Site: brandenburg
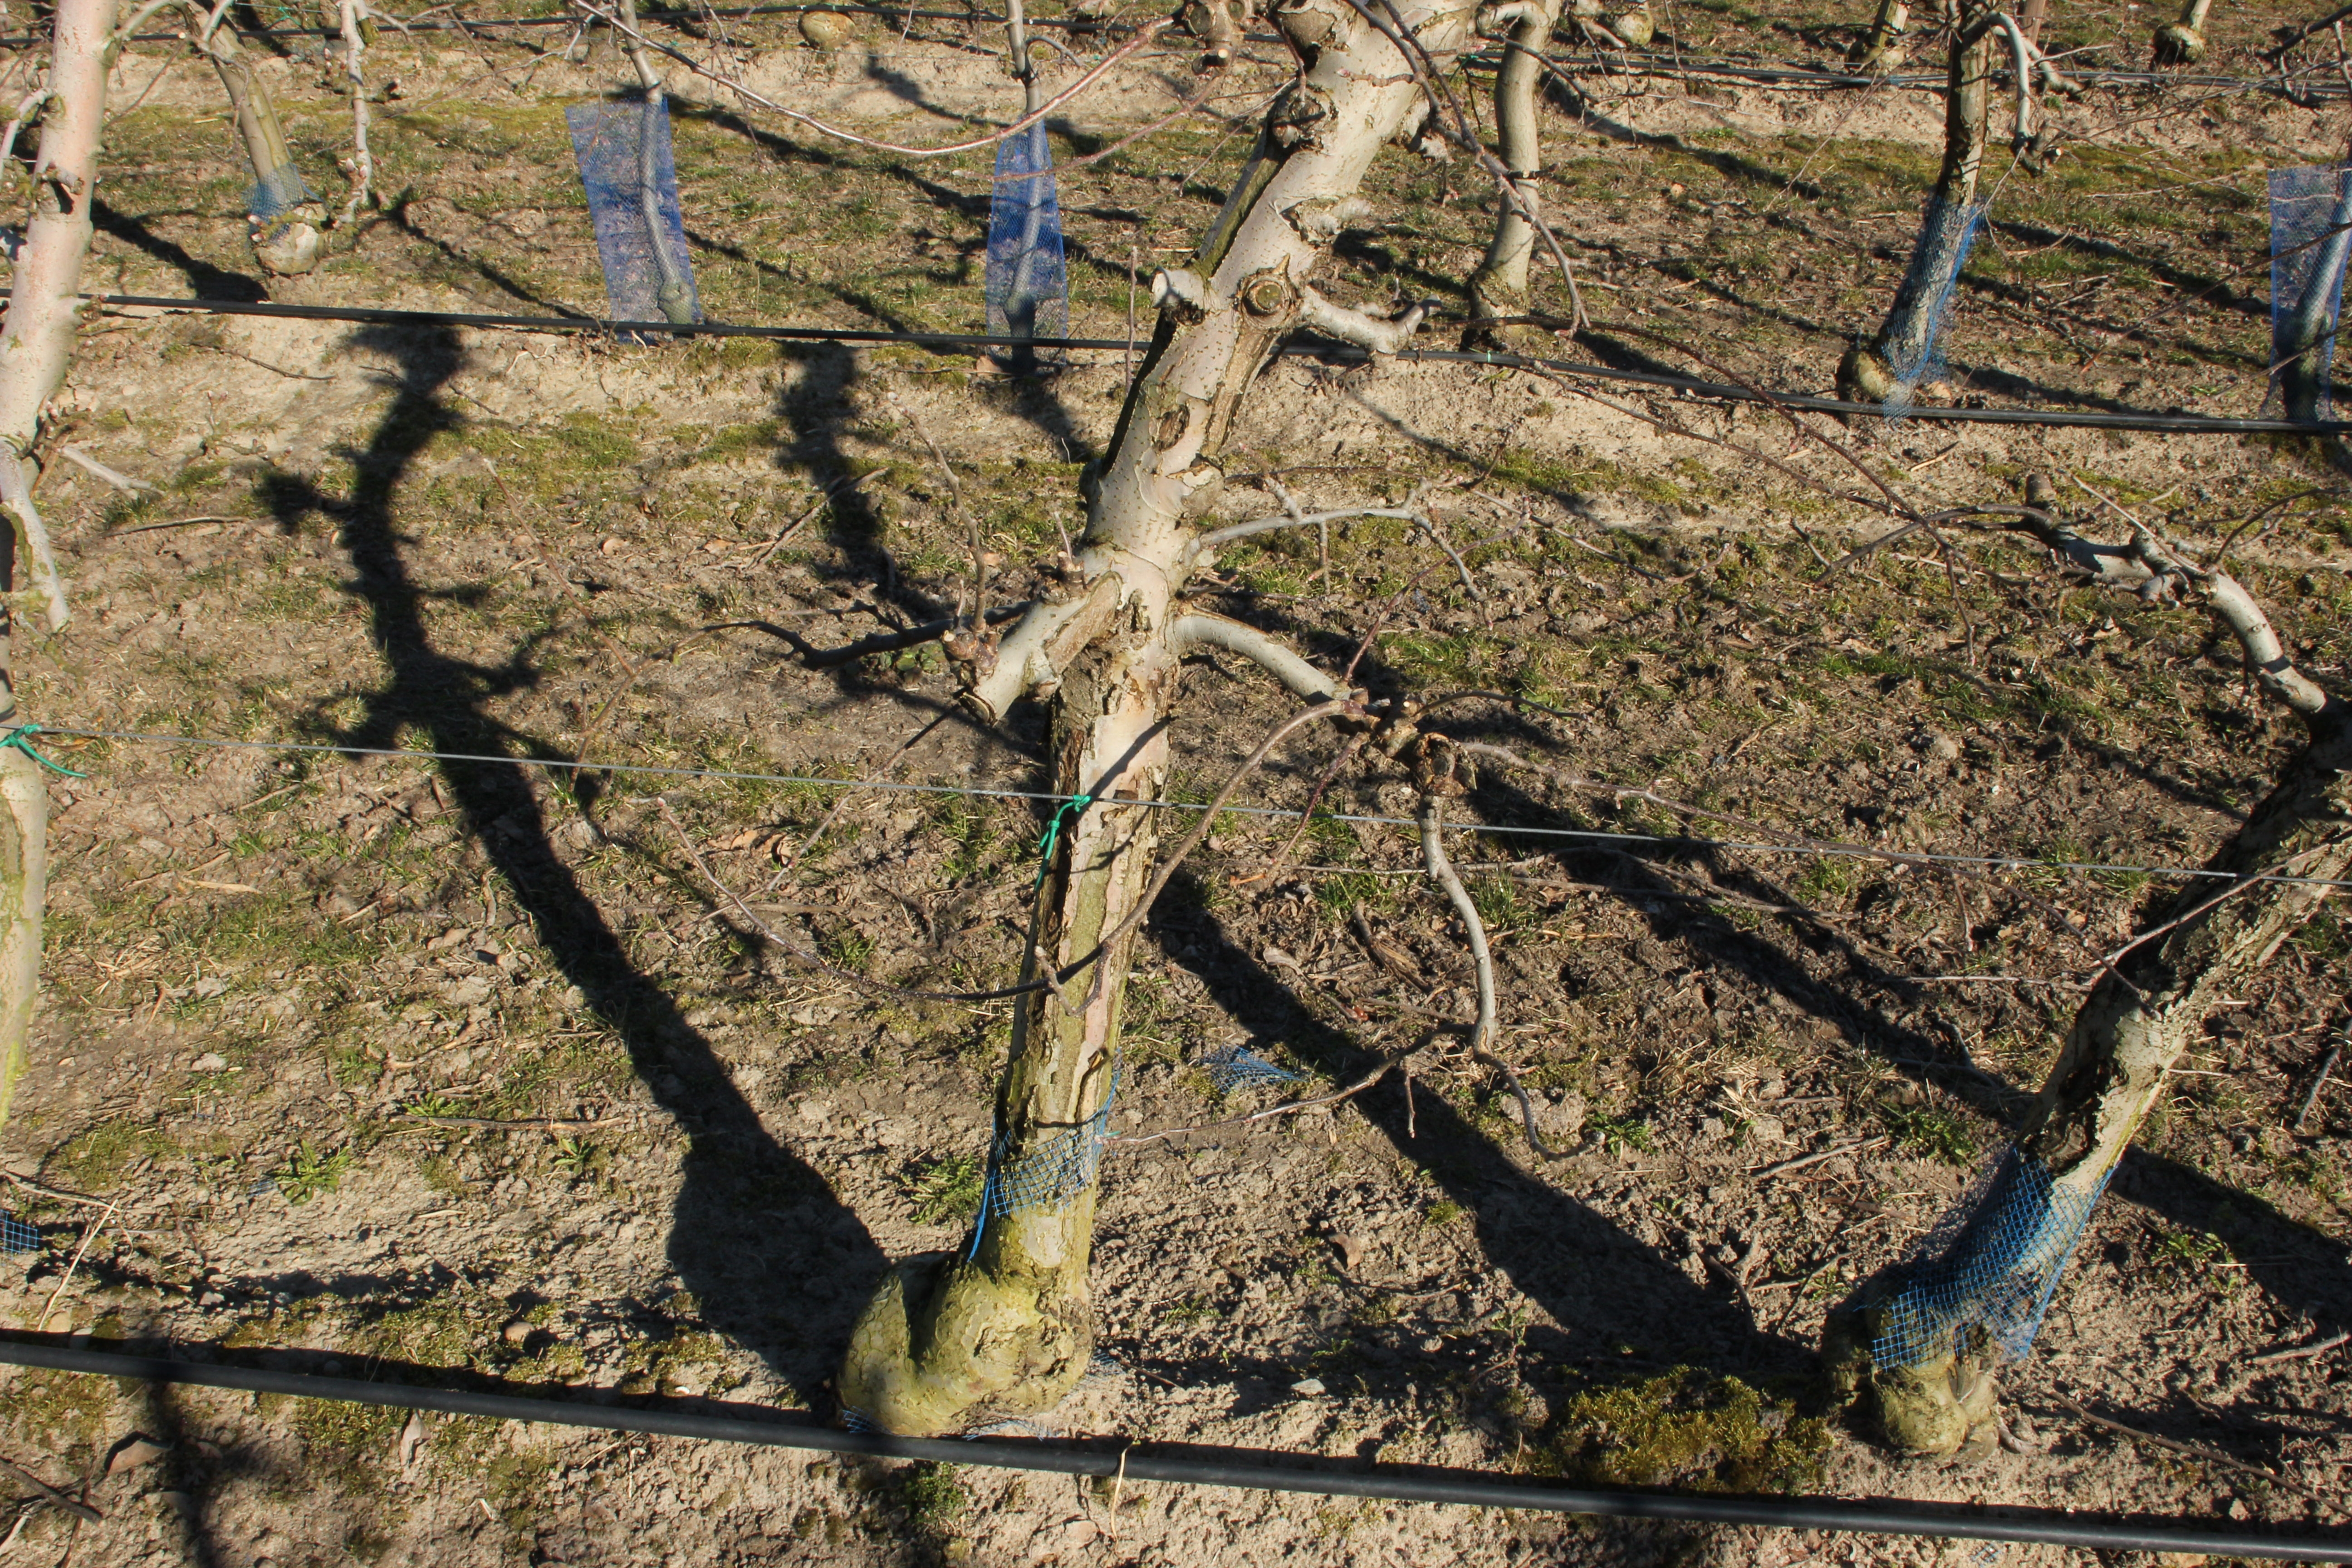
Growth stage (BBCH 03): Bud development